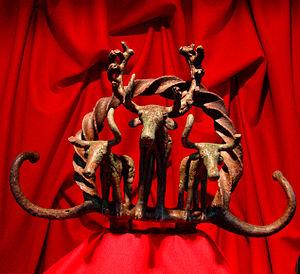
Le Musée des civilisations anatoliennes est situé sur le versant sud du château d'Ankara dans le quartier d'Atpazan de la capitale turque. Le Kursunlu Han abrite les salles de lecture, la bibliothèque, la salle de conférence, le laboratoire et un atelier. Le bâtiment ottoman héberge les collections de l'archéologie anatolienne depuis l'ère paléolithique, l'âge du bronze récent, la période hittite, phrygienne, urartéenne, grecque, hellénistique, romaine, byzantine, séleucide et ottomane.
Alacahöyük est un site archéologique situé au centre-nord de la Turquie asiatique dans le district d’Alaca, de la province de Çorum, à 170 km à l’est de la capitale Ankara.
Le cerf dans la culture est présent dans de nombreux récits, contes ou légendes, chez tous les peuples qui l'ont côtoyé ou chassé depuis la préhistoire. Il a donc joué un rôle important du Maghreb, de l'Europe, de l'Asie et via le Détroit de Béring, de l'Amérique du Nord. Ce sont les bois qui ornent son front qui en ont fait un animal mythique par leur majesté et leur renouvellement périodique considéré comme un symbole de fertilité, de la mort et de la renaissance. La puissance de son brame et le caractère tumultueux de ses amours s'ajoutent au mythe et témoignent du renouvellement continu de la vie dans de nombreuses traditions religieuses. Ce fut l'un des animaux les plus représentés de la Préhistoire, à l'Antiquité puis au cours du Moyen Âge dans les miniatures et enluminures ornant une grande partie des livres et traités de chasse lui ont été consacrés.